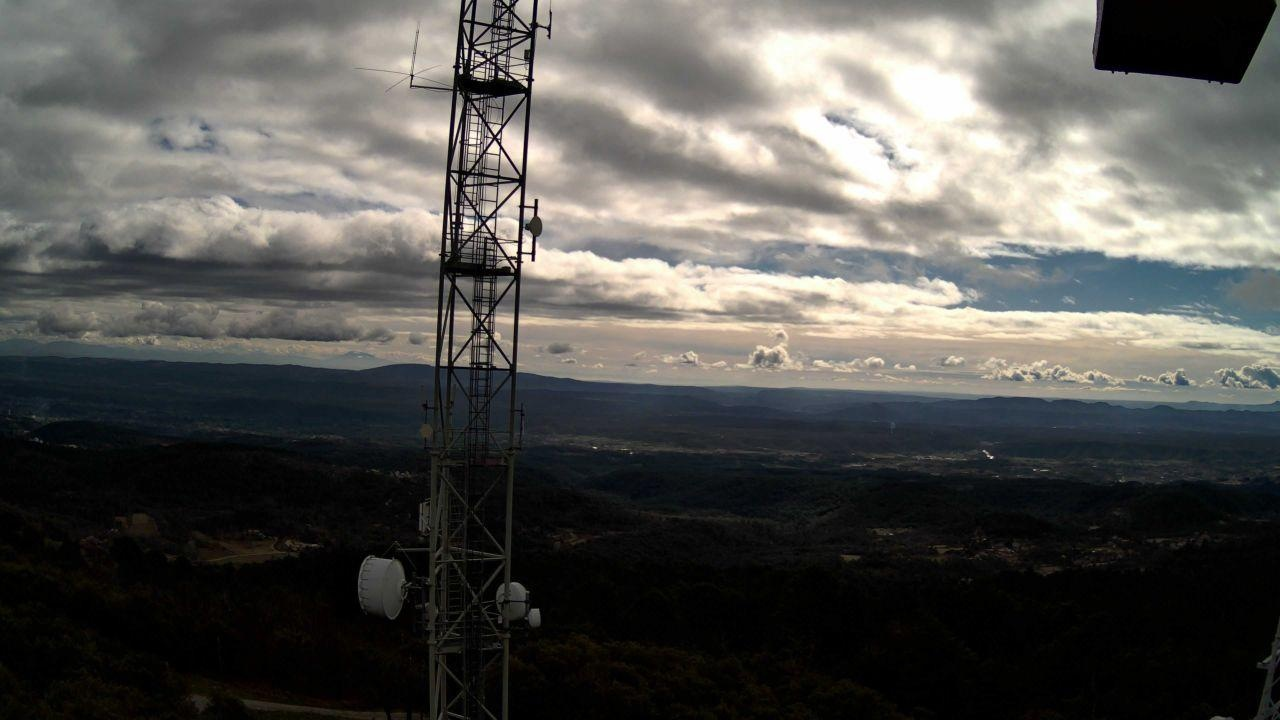
Fire: no
Smoke: yes